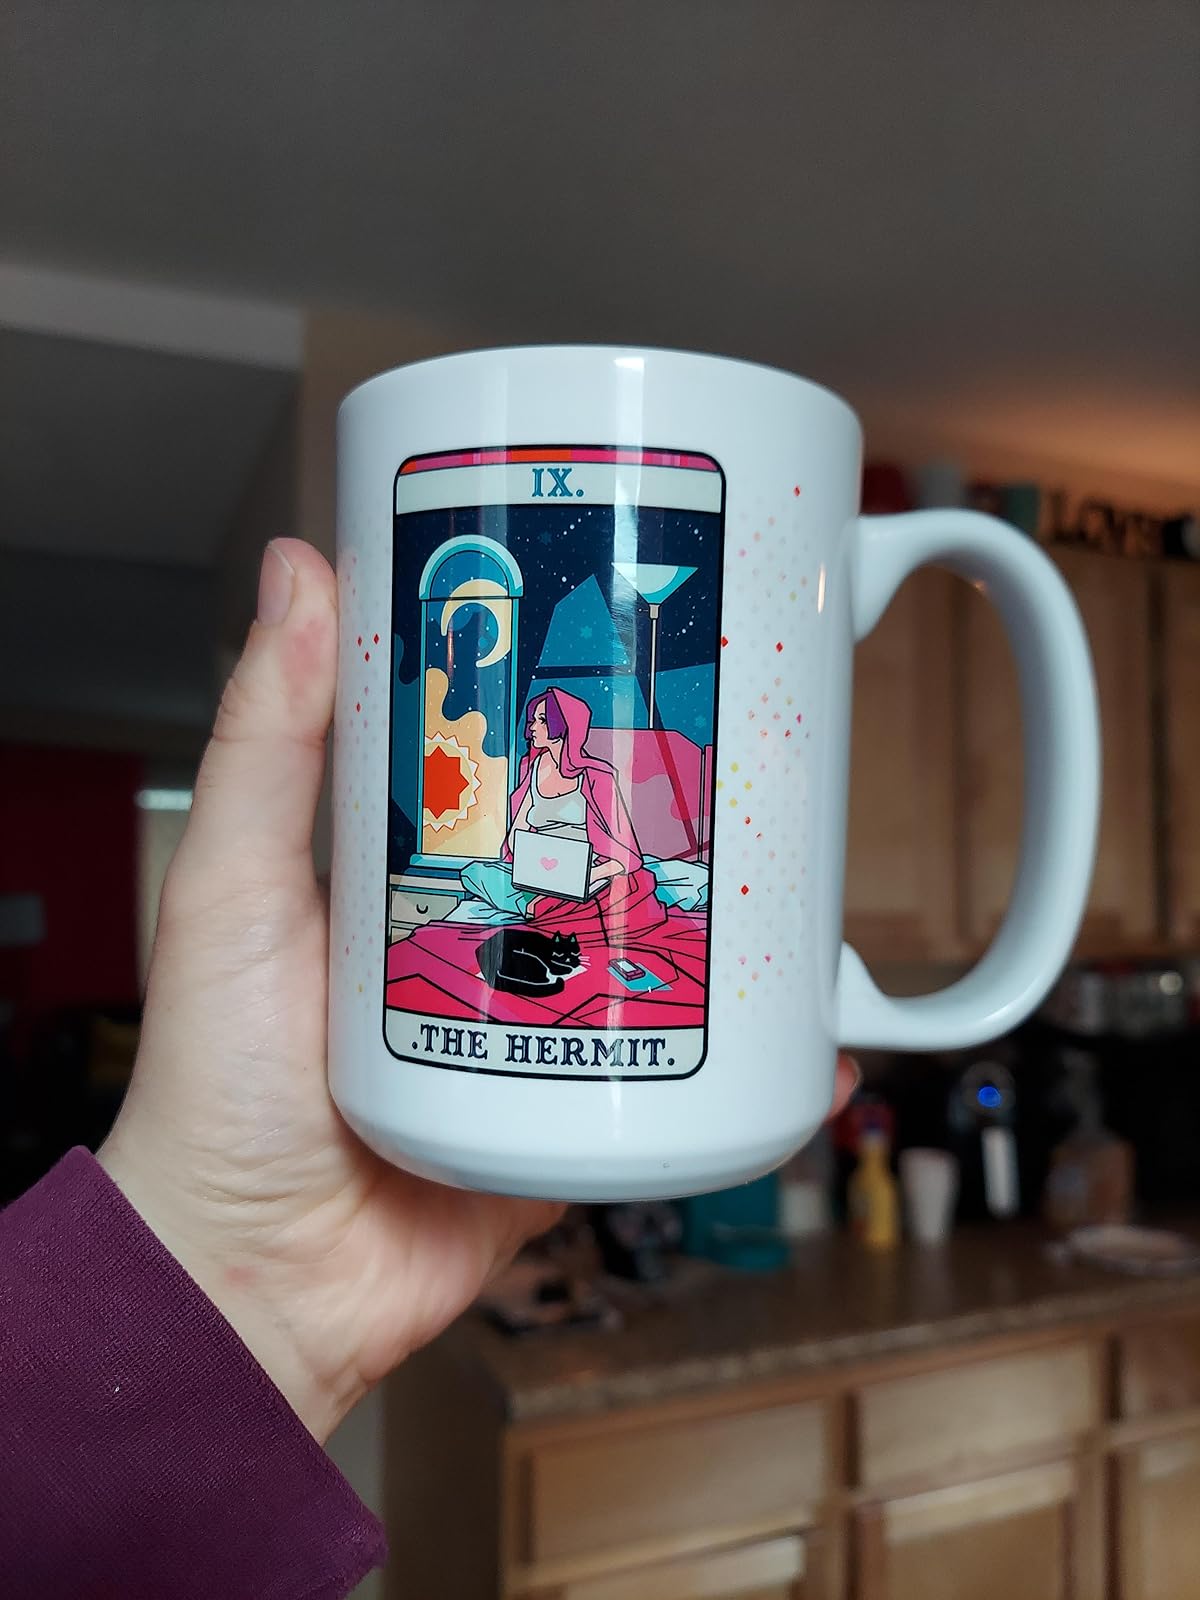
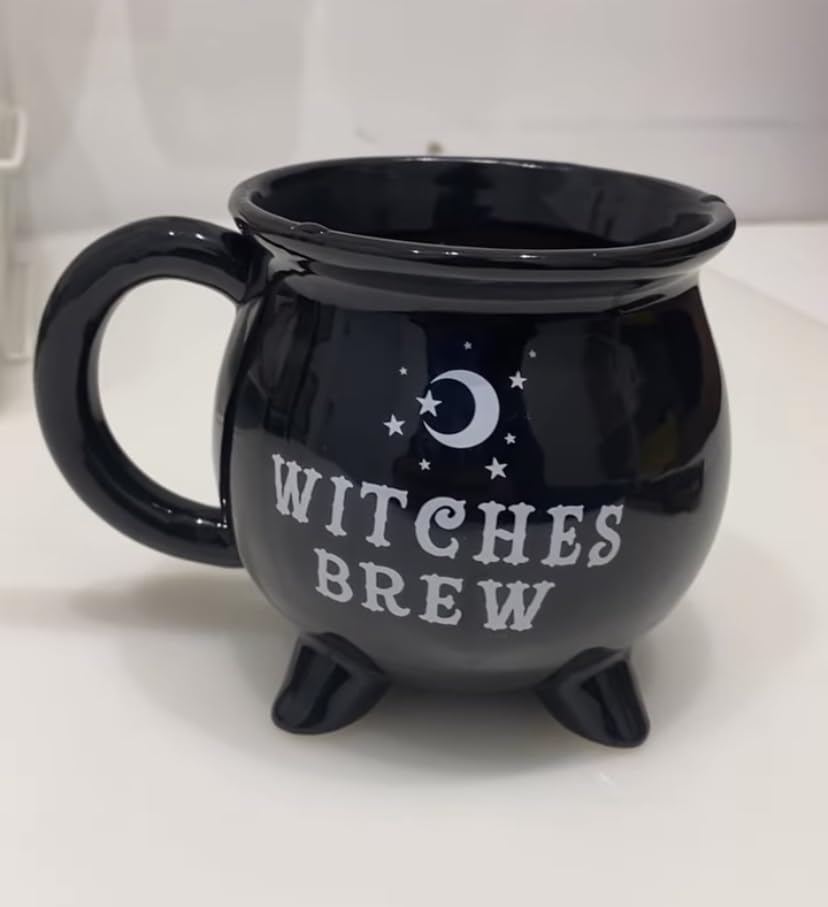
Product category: items_mug
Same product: no